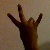
The image shows a hand gesture representing the number 7 in Indian Sign Language.